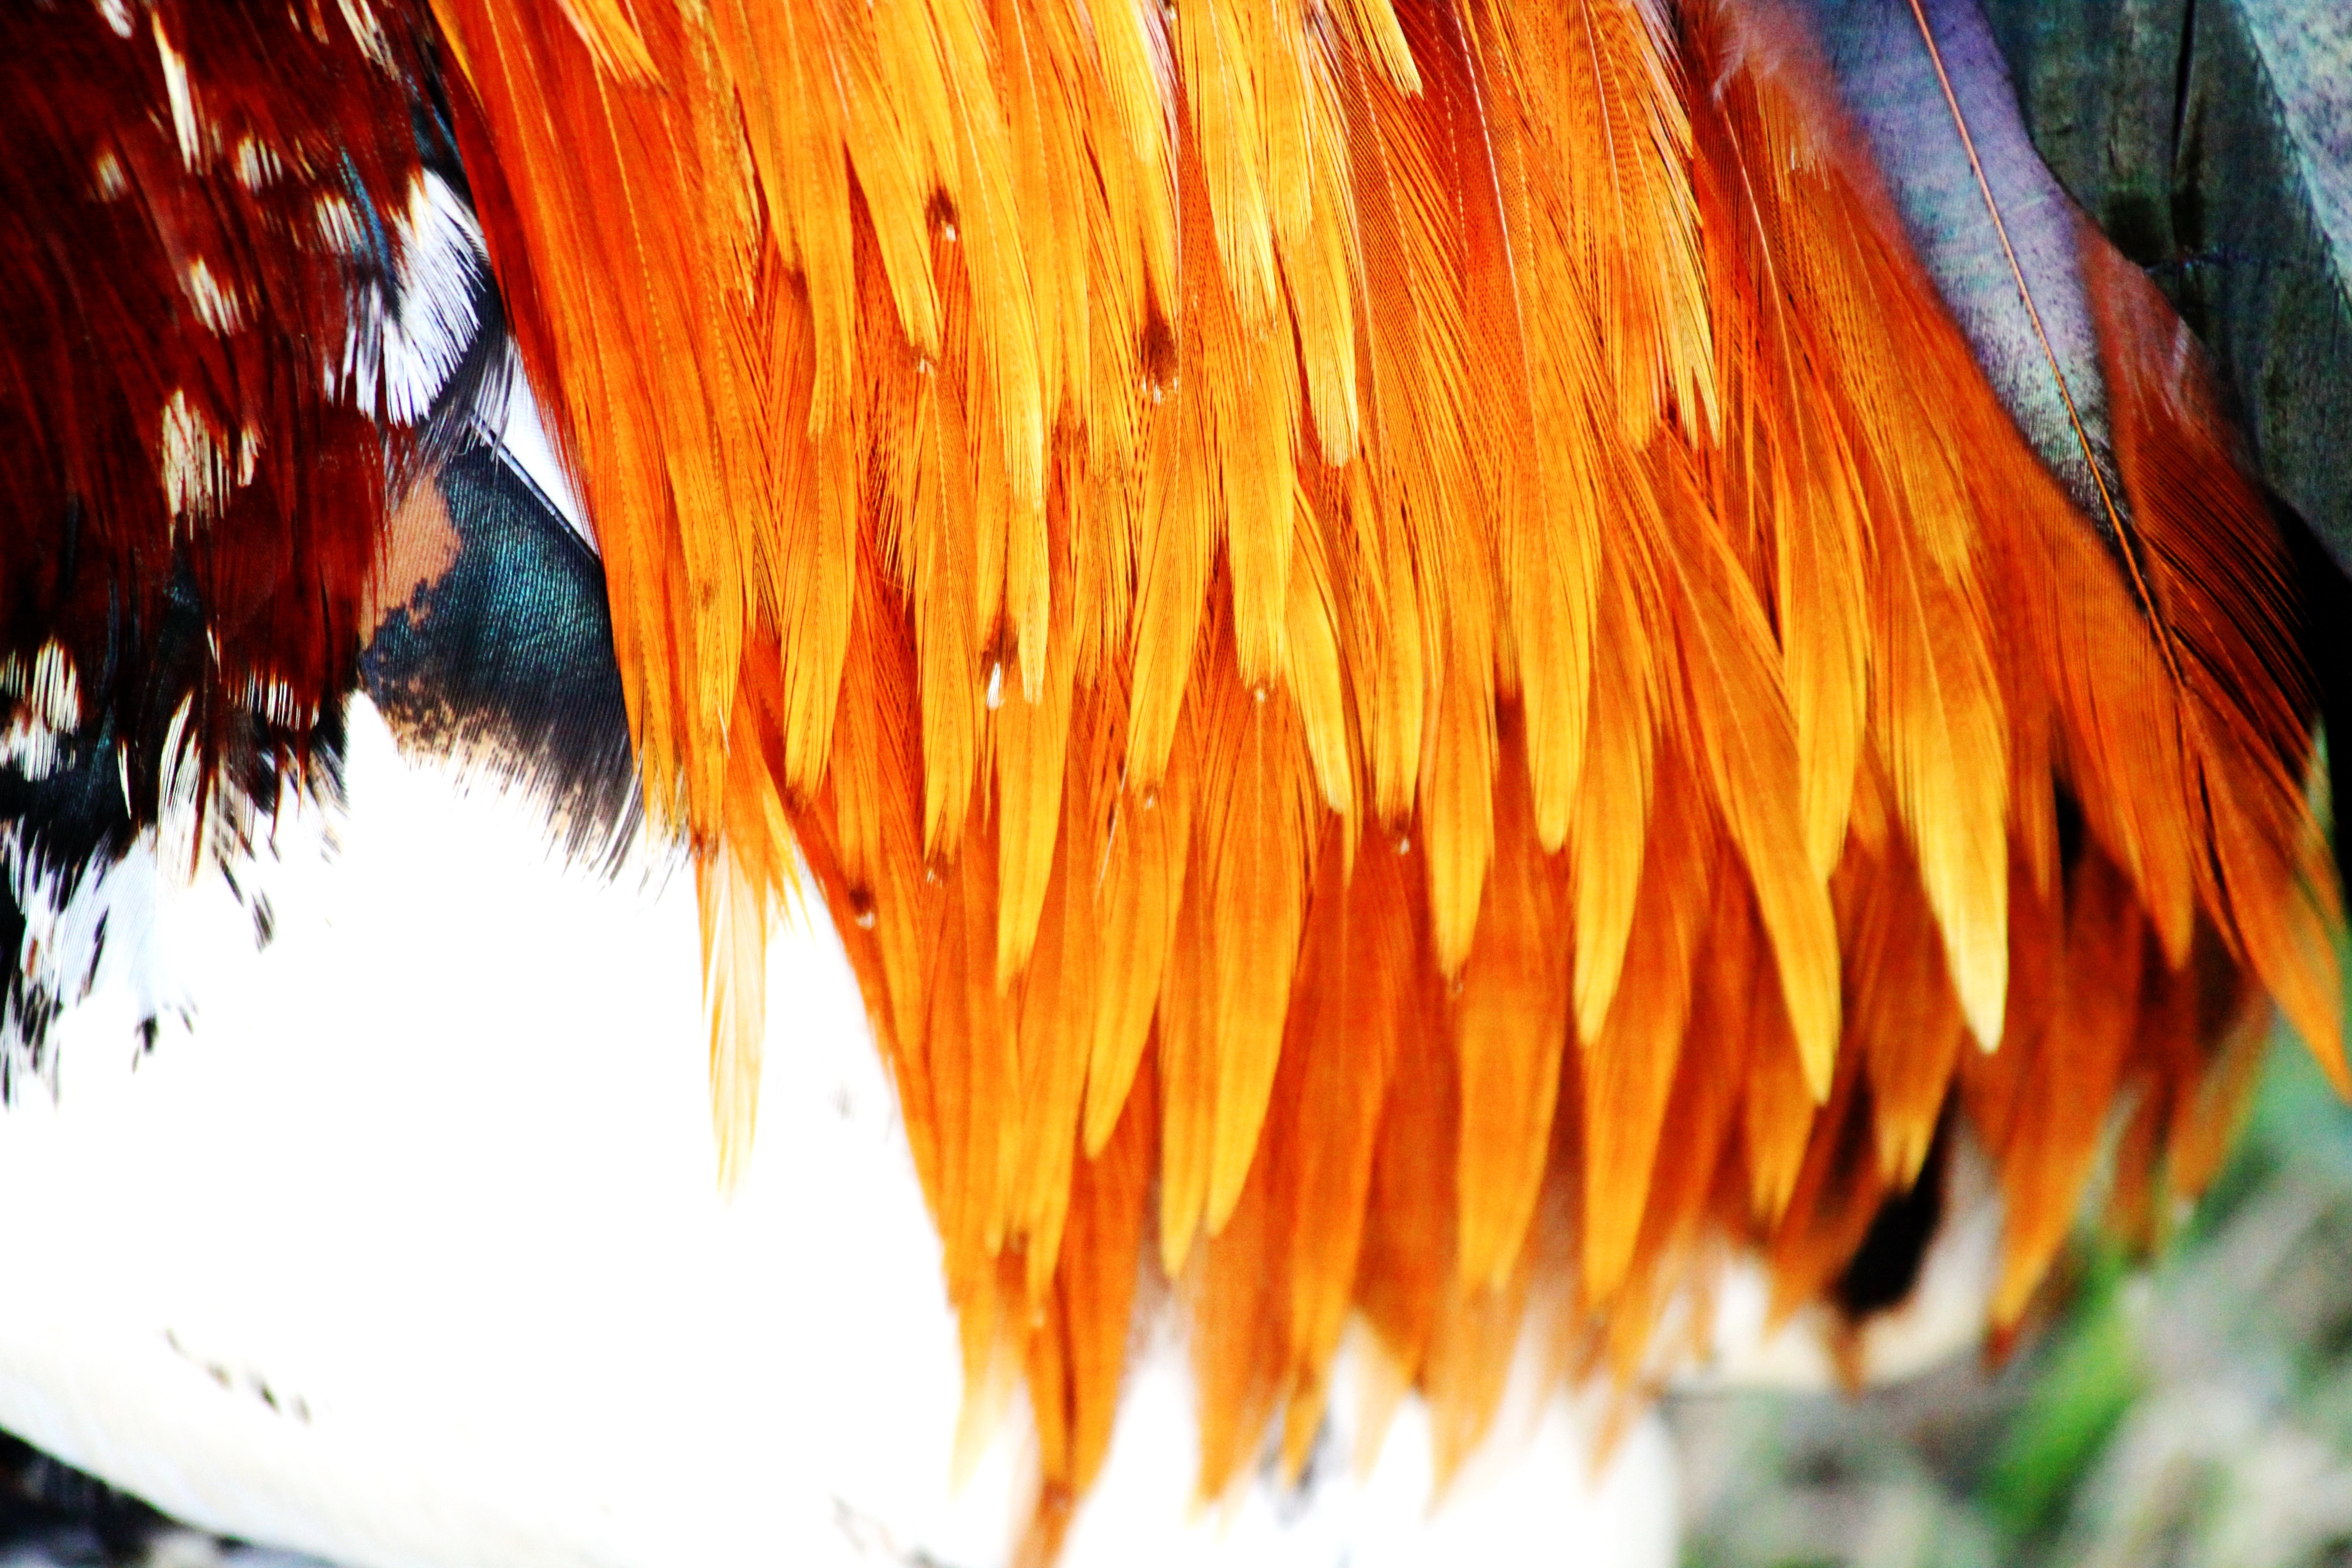
sunlight, leaf, flower, formation, orange, color, autumn, feather, season, close up, hahn, kauai, rooster feathers